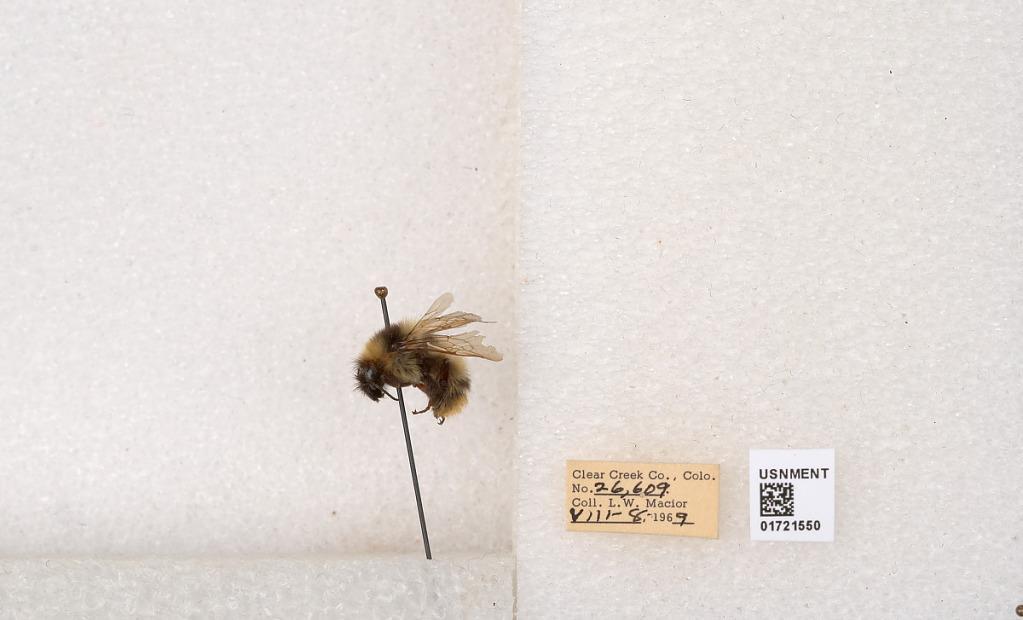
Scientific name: Bombus kirbyellus
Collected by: L. Macior
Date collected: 1969-8-8
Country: United States
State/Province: Colorado
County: Clear Creek
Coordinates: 39.6891, -105.644